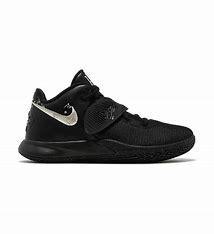
Brand: Nike
Model: Kyrie Flytrap 3